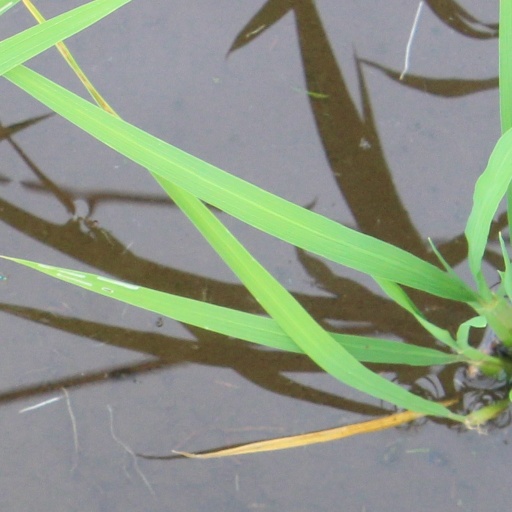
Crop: rice